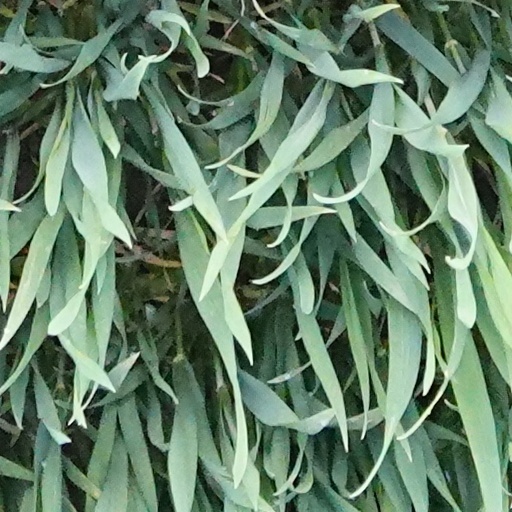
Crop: wheat